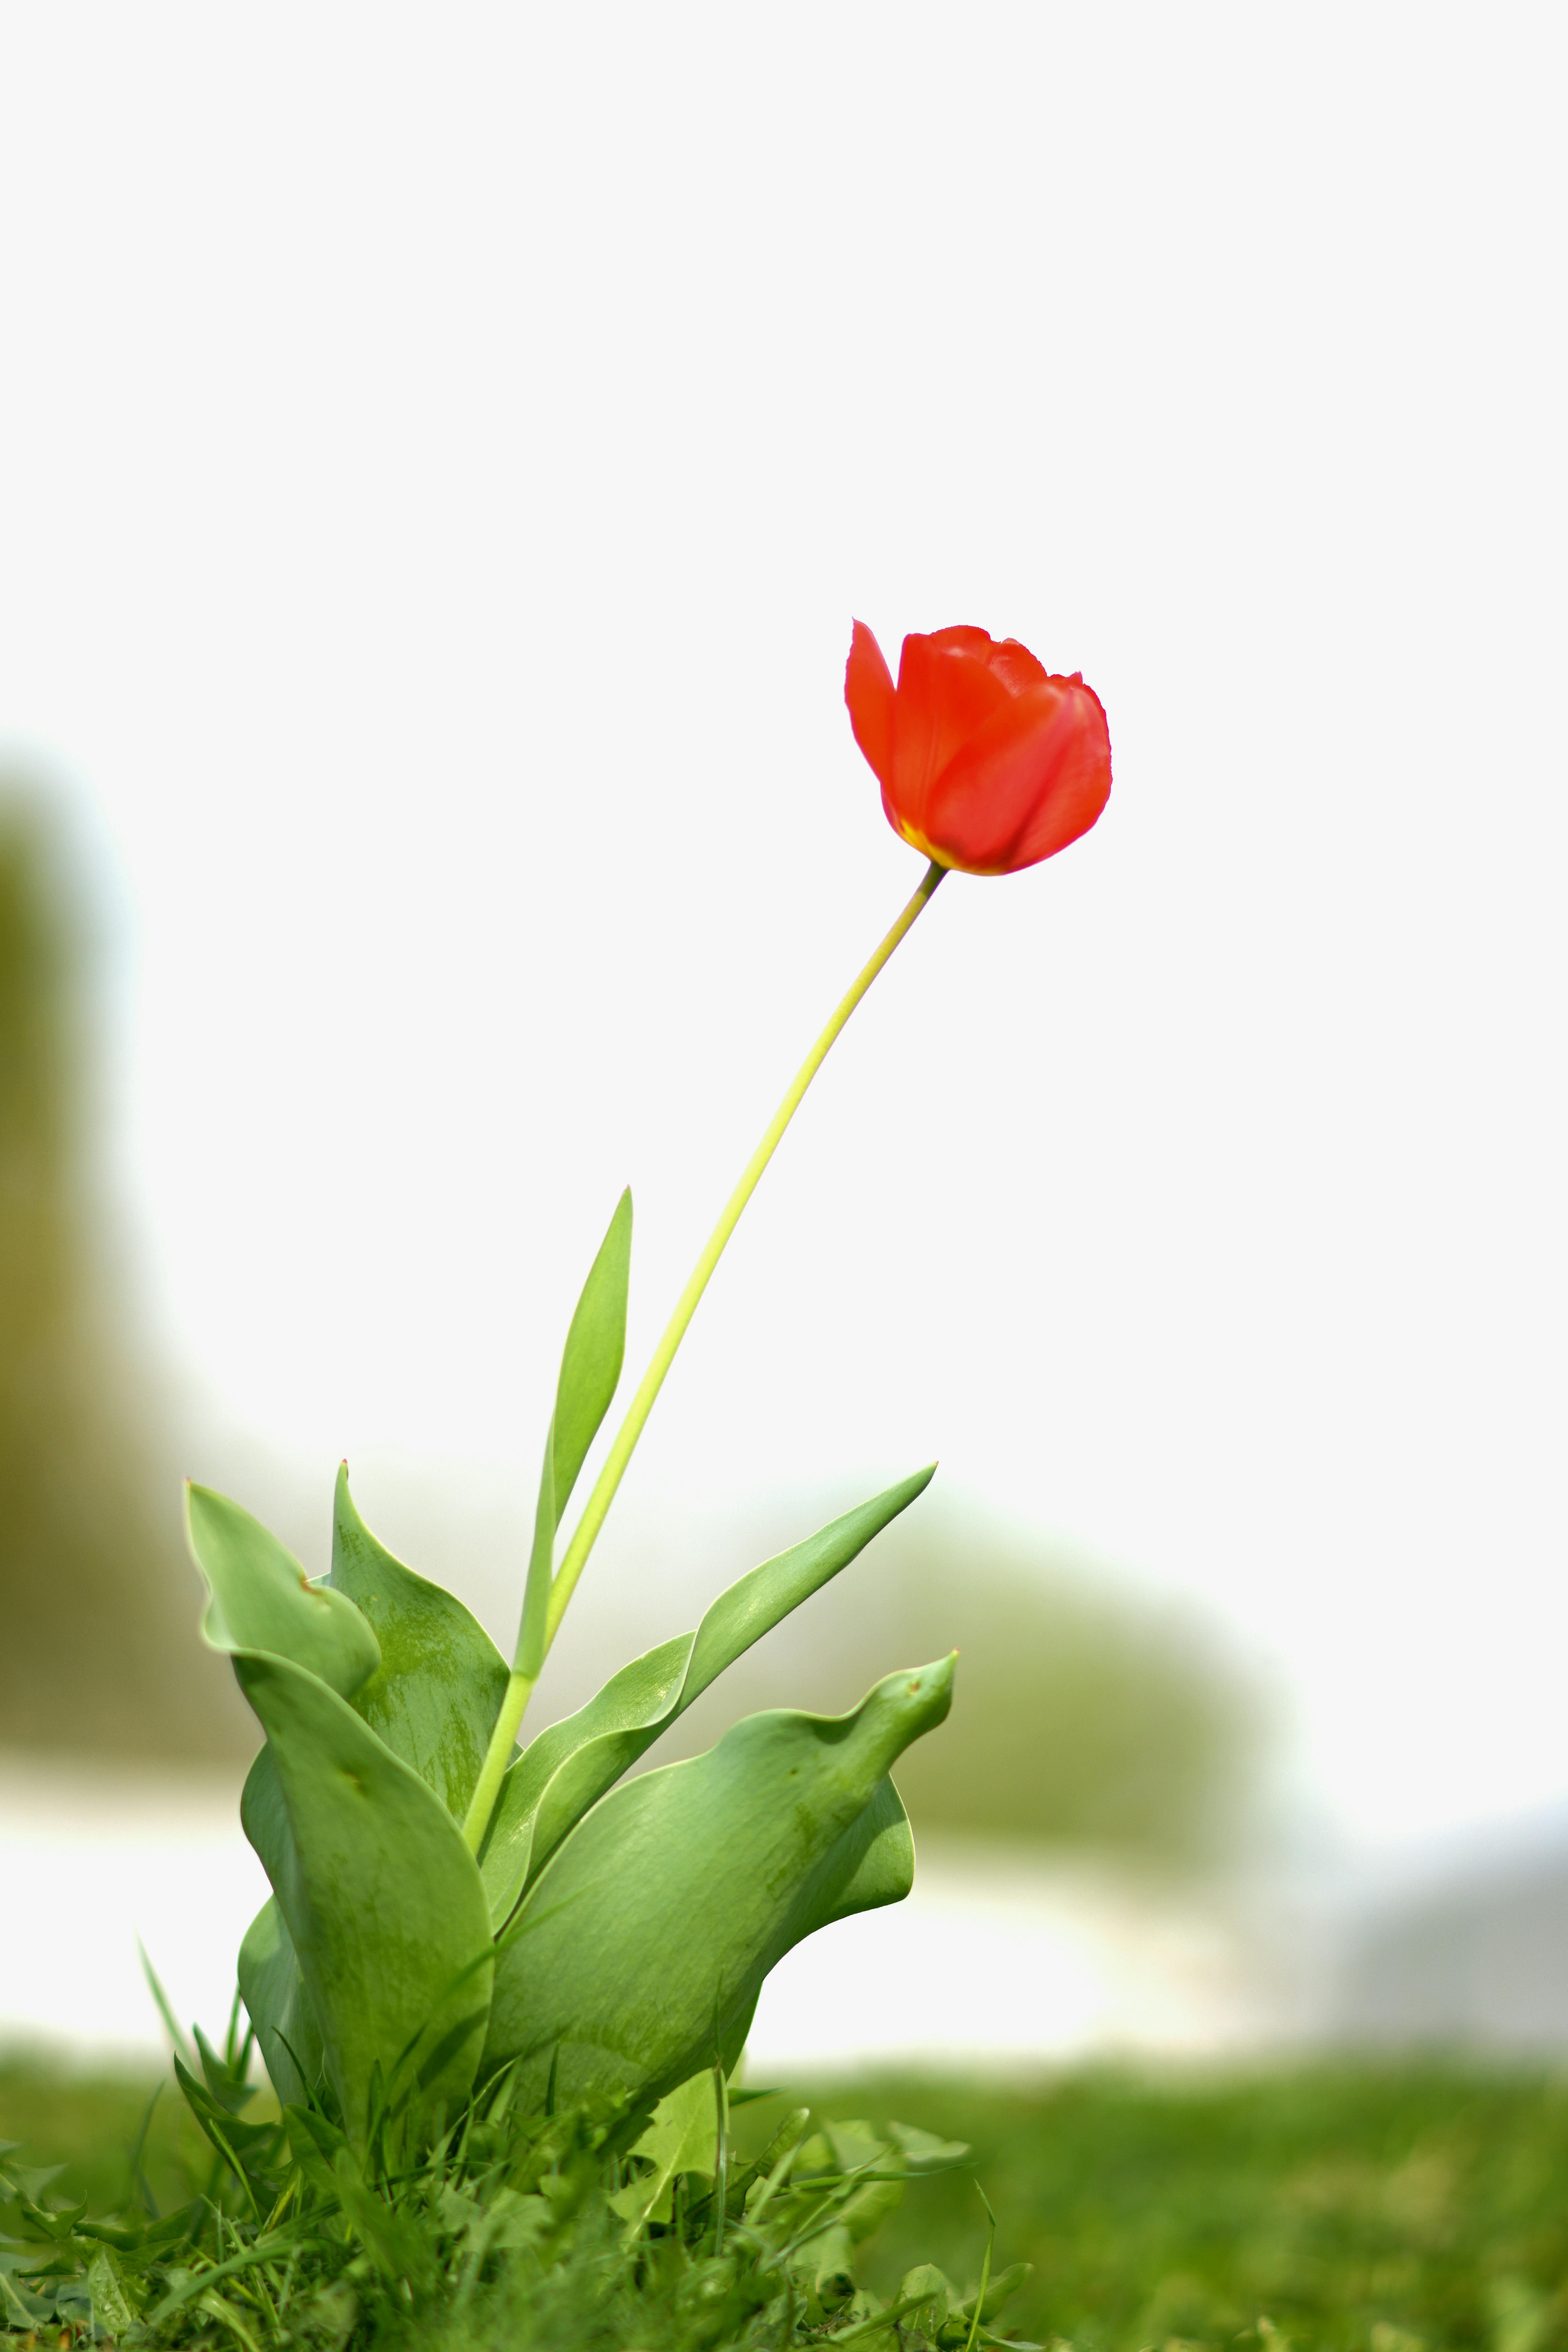
flower, plant, petal, grass, terrestrial plant, natural landscape, flowering plant, tree, landscape, carmine, wildflower, macro photography, bud, herbaceous plant, annual plant, cut flowers, art, plant stem, houseplant, Pedicel, coquelicot, still life photography, lily family, plantation, perennial plant, anthurium, poppy family